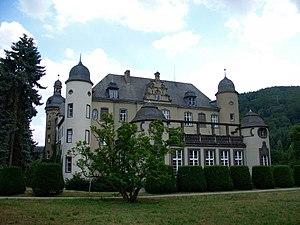
Le château de Namedy est un château allemand situé dans la commune d'Andernach, dans le land de Rhénanie-Palatinat.
Joséphine Carola Marie Albertine de Belgique, princesse de Belgique, princesse de Saxe-Cobourg et Gotha et duchesse en Saxe, est la fille de Philippe de Belgique, comte de Flandre, frère du roi Léopold II, et de la princesse Marie de Hohenzollern-Sigmaringen.